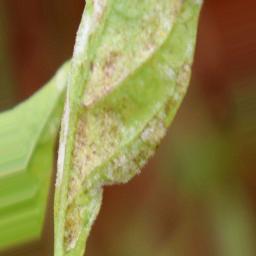
Label: powdery mildew